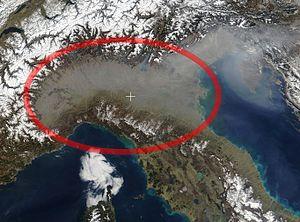
L'Italie du Nord est une définition culturelle, historique et géographique, sans aucune utilisation administrative et donc assez floue, utilisée pour indiquer la partie nord de l'État italien et comprend généralement deux macro-régions d'Italie qui font partie de deux zones appartenant au premier niveau du PIB de l'Union européenne :